Waycross—Montgomery Line

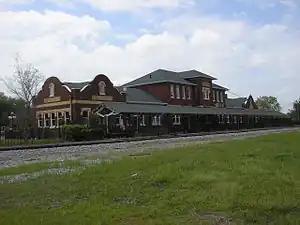
Atlantic Coast Line's Thomasville Depot

The Waycross—Montgomery Line began in Waycross, Georgia which was a significant junction and terminal for the Atlantic Coast Line. From Waycross, the line ran from Waycross southwest through rural southern Georgia to Valdosta and then west to Thomasville. Thomasville was also a major junction for the Atlantic Coast Line, with lines heading north to Albany and Fitzgerald and a line heading south to Florida which would later become part of their historic Perry Cutoff along Florida's west coast.